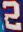
Number: 2